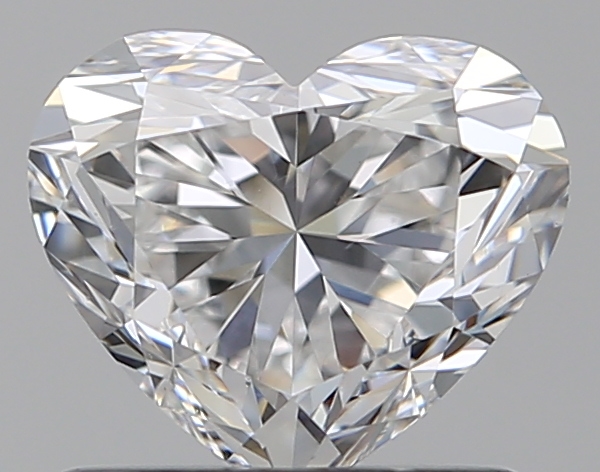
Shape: heart
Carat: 0.92
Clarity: VS1
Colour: D
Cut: EX
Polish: VG
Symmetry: VG
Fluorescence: N
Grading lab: GIA
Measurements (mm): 5.67 x 6.6 x 4.01